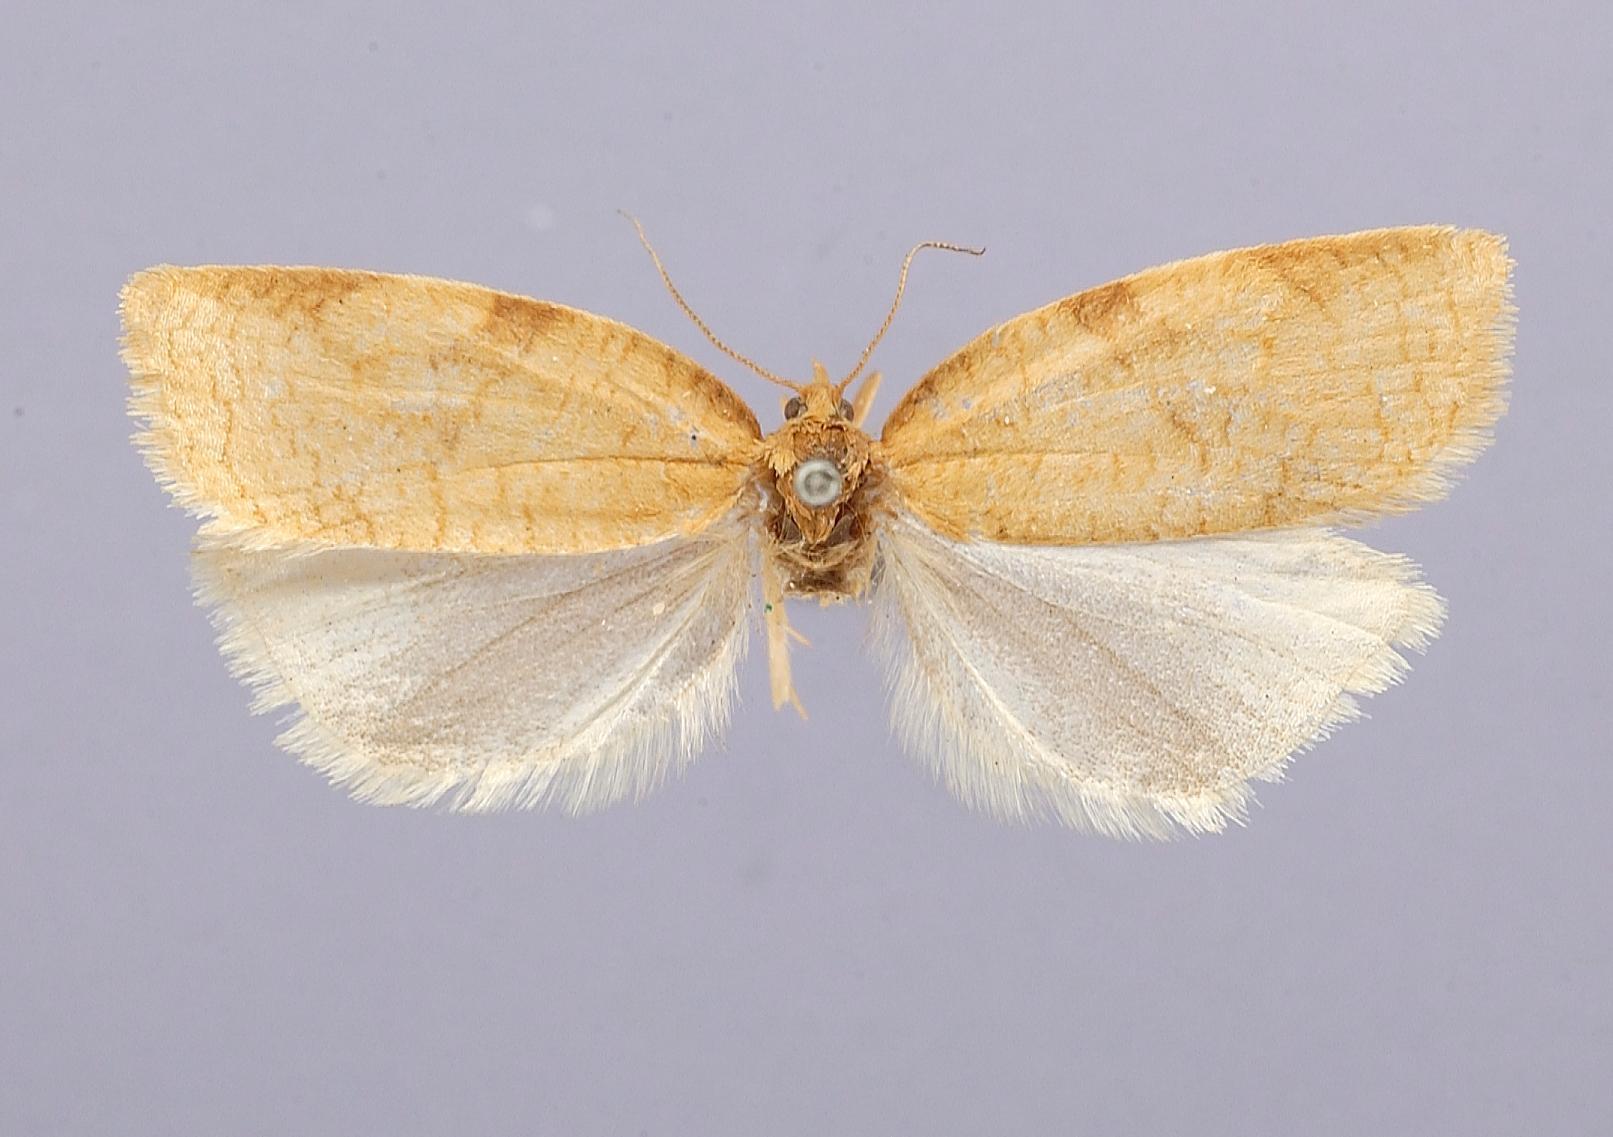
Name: Aphelia koebelei
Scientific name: Aphelia koebelei Obraztsov, 1959
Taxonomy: Animalia, Arthropoda, Insecta, Lepidoptera, Tortricidae
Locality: Easton, Kittitas, Washington, United States
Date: [Not Stated]